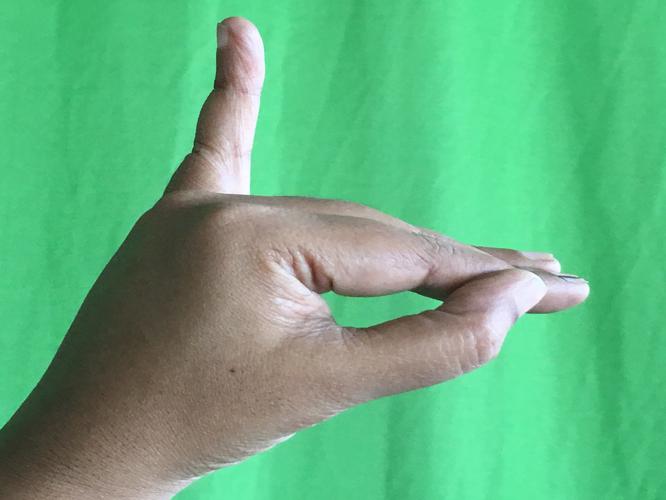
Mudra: Hamsapaksha
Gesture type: double_hand